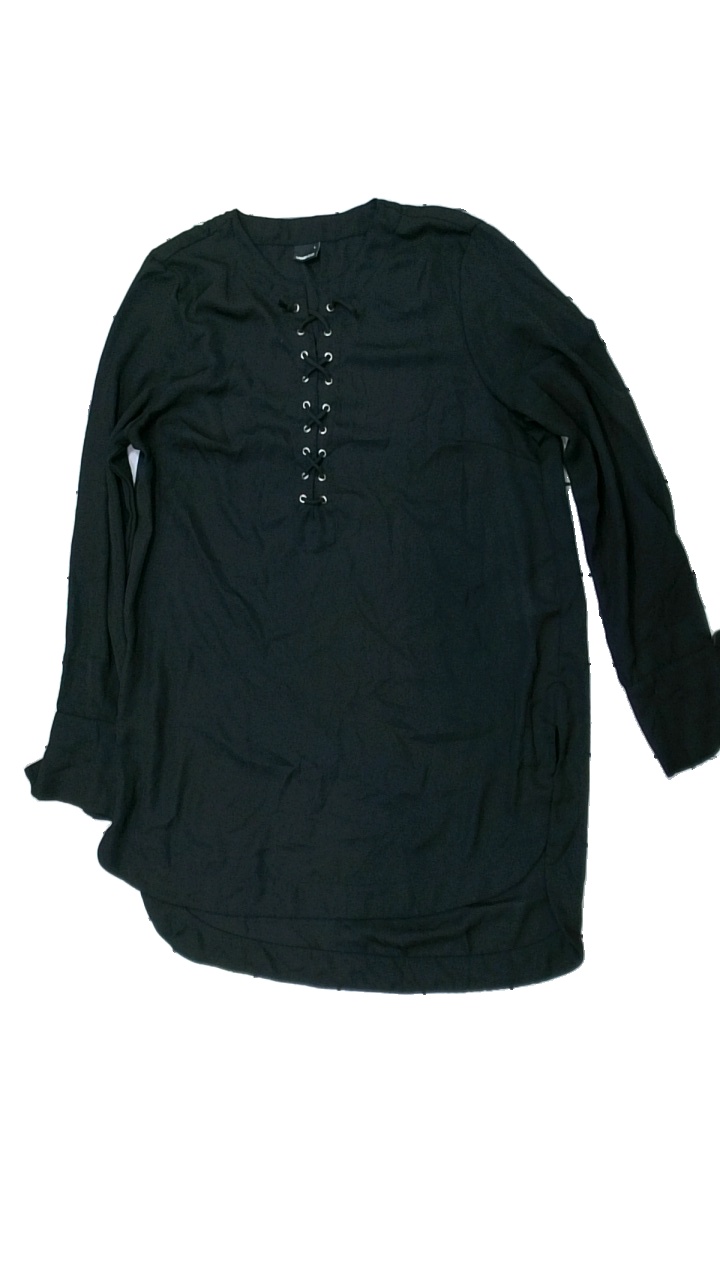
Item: Shirt (Ladies)
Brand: Gina Tricot
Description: svart skjorta med hål i armhåla
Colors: Black
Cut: Regular
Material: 100% polyester
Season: All
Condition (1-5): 3
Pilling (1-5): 5
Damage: hål armhåla
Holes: Major
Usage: Export
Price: <50